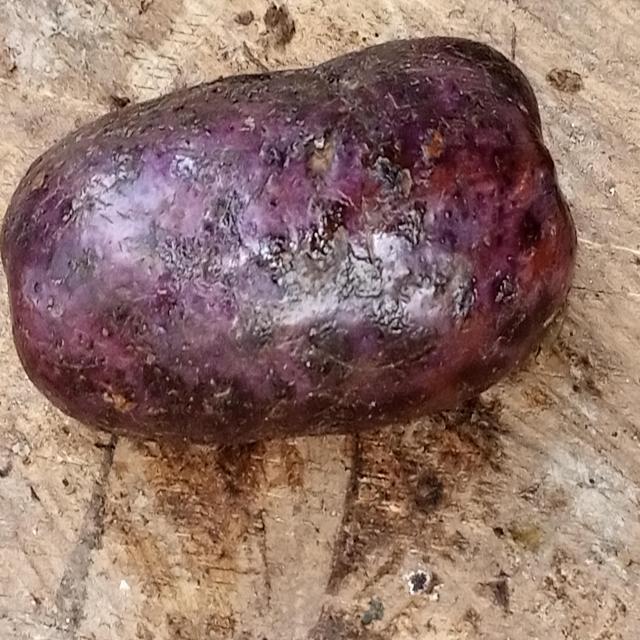
Plum grade: spotted